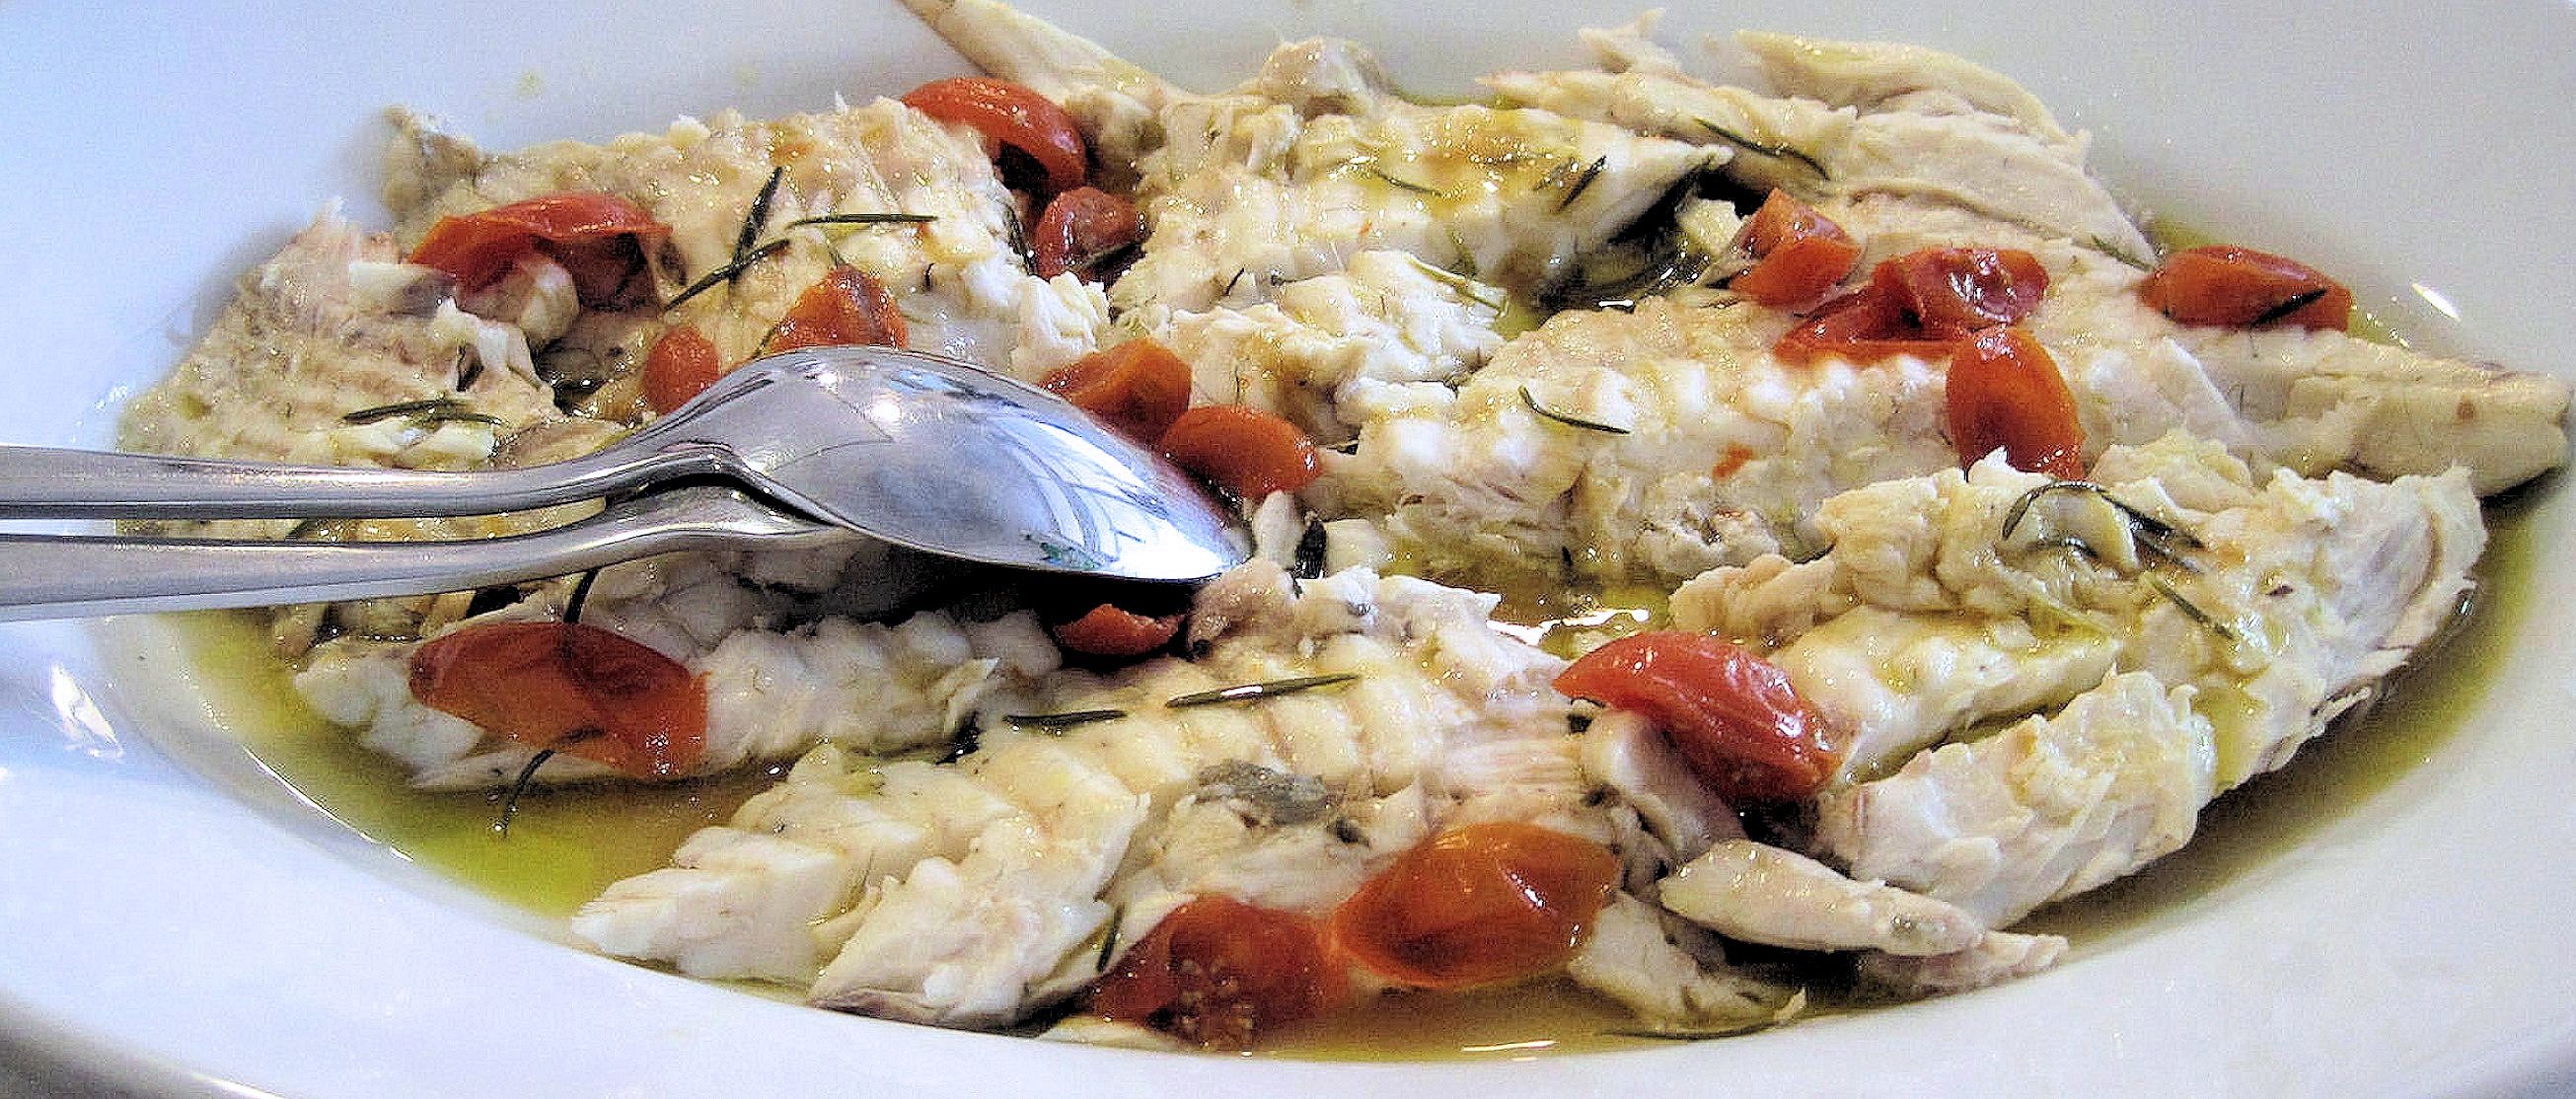
dish, meal, food, produce, seafood, italy, fish, cuisine, tomatoes, risotto, herbs, italian food, european food, grilled rombo